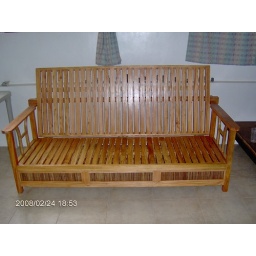
The frame, with flash. The panels under the seat are the same as the kitchen cabinets.